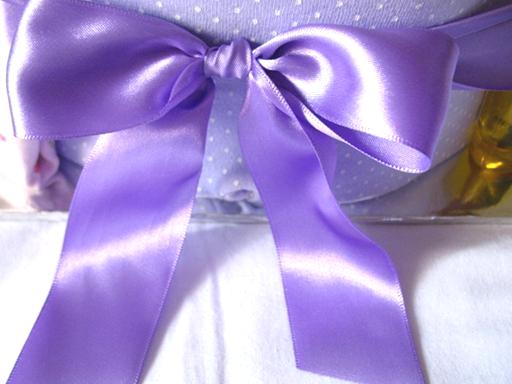
Material: fabric